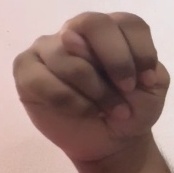
ASL sign: N